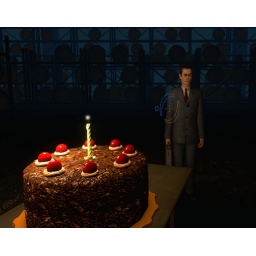
Gman is in your base, eating your cake